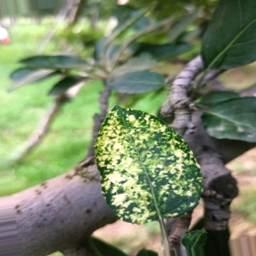
Label: Apple_Mosaic